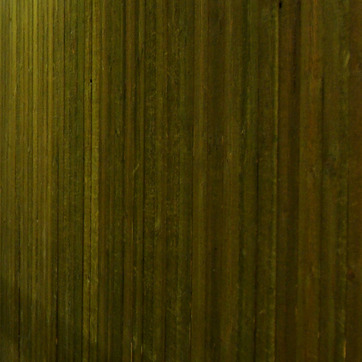
Material: wood